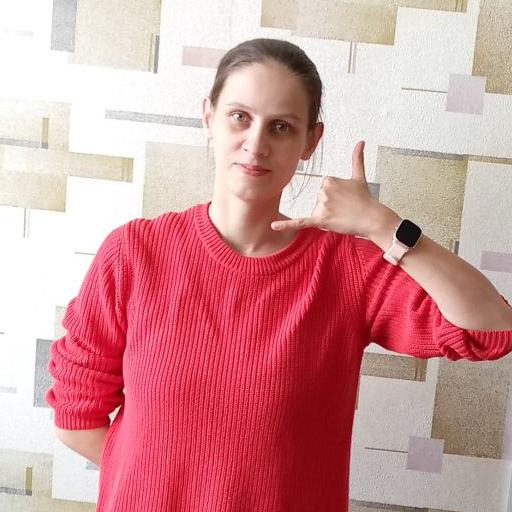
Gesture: call